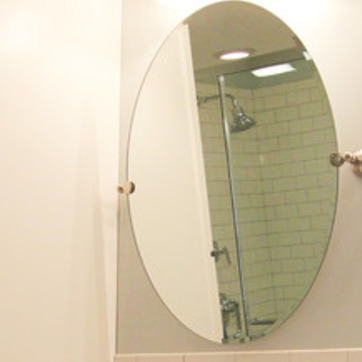
Material: mirror